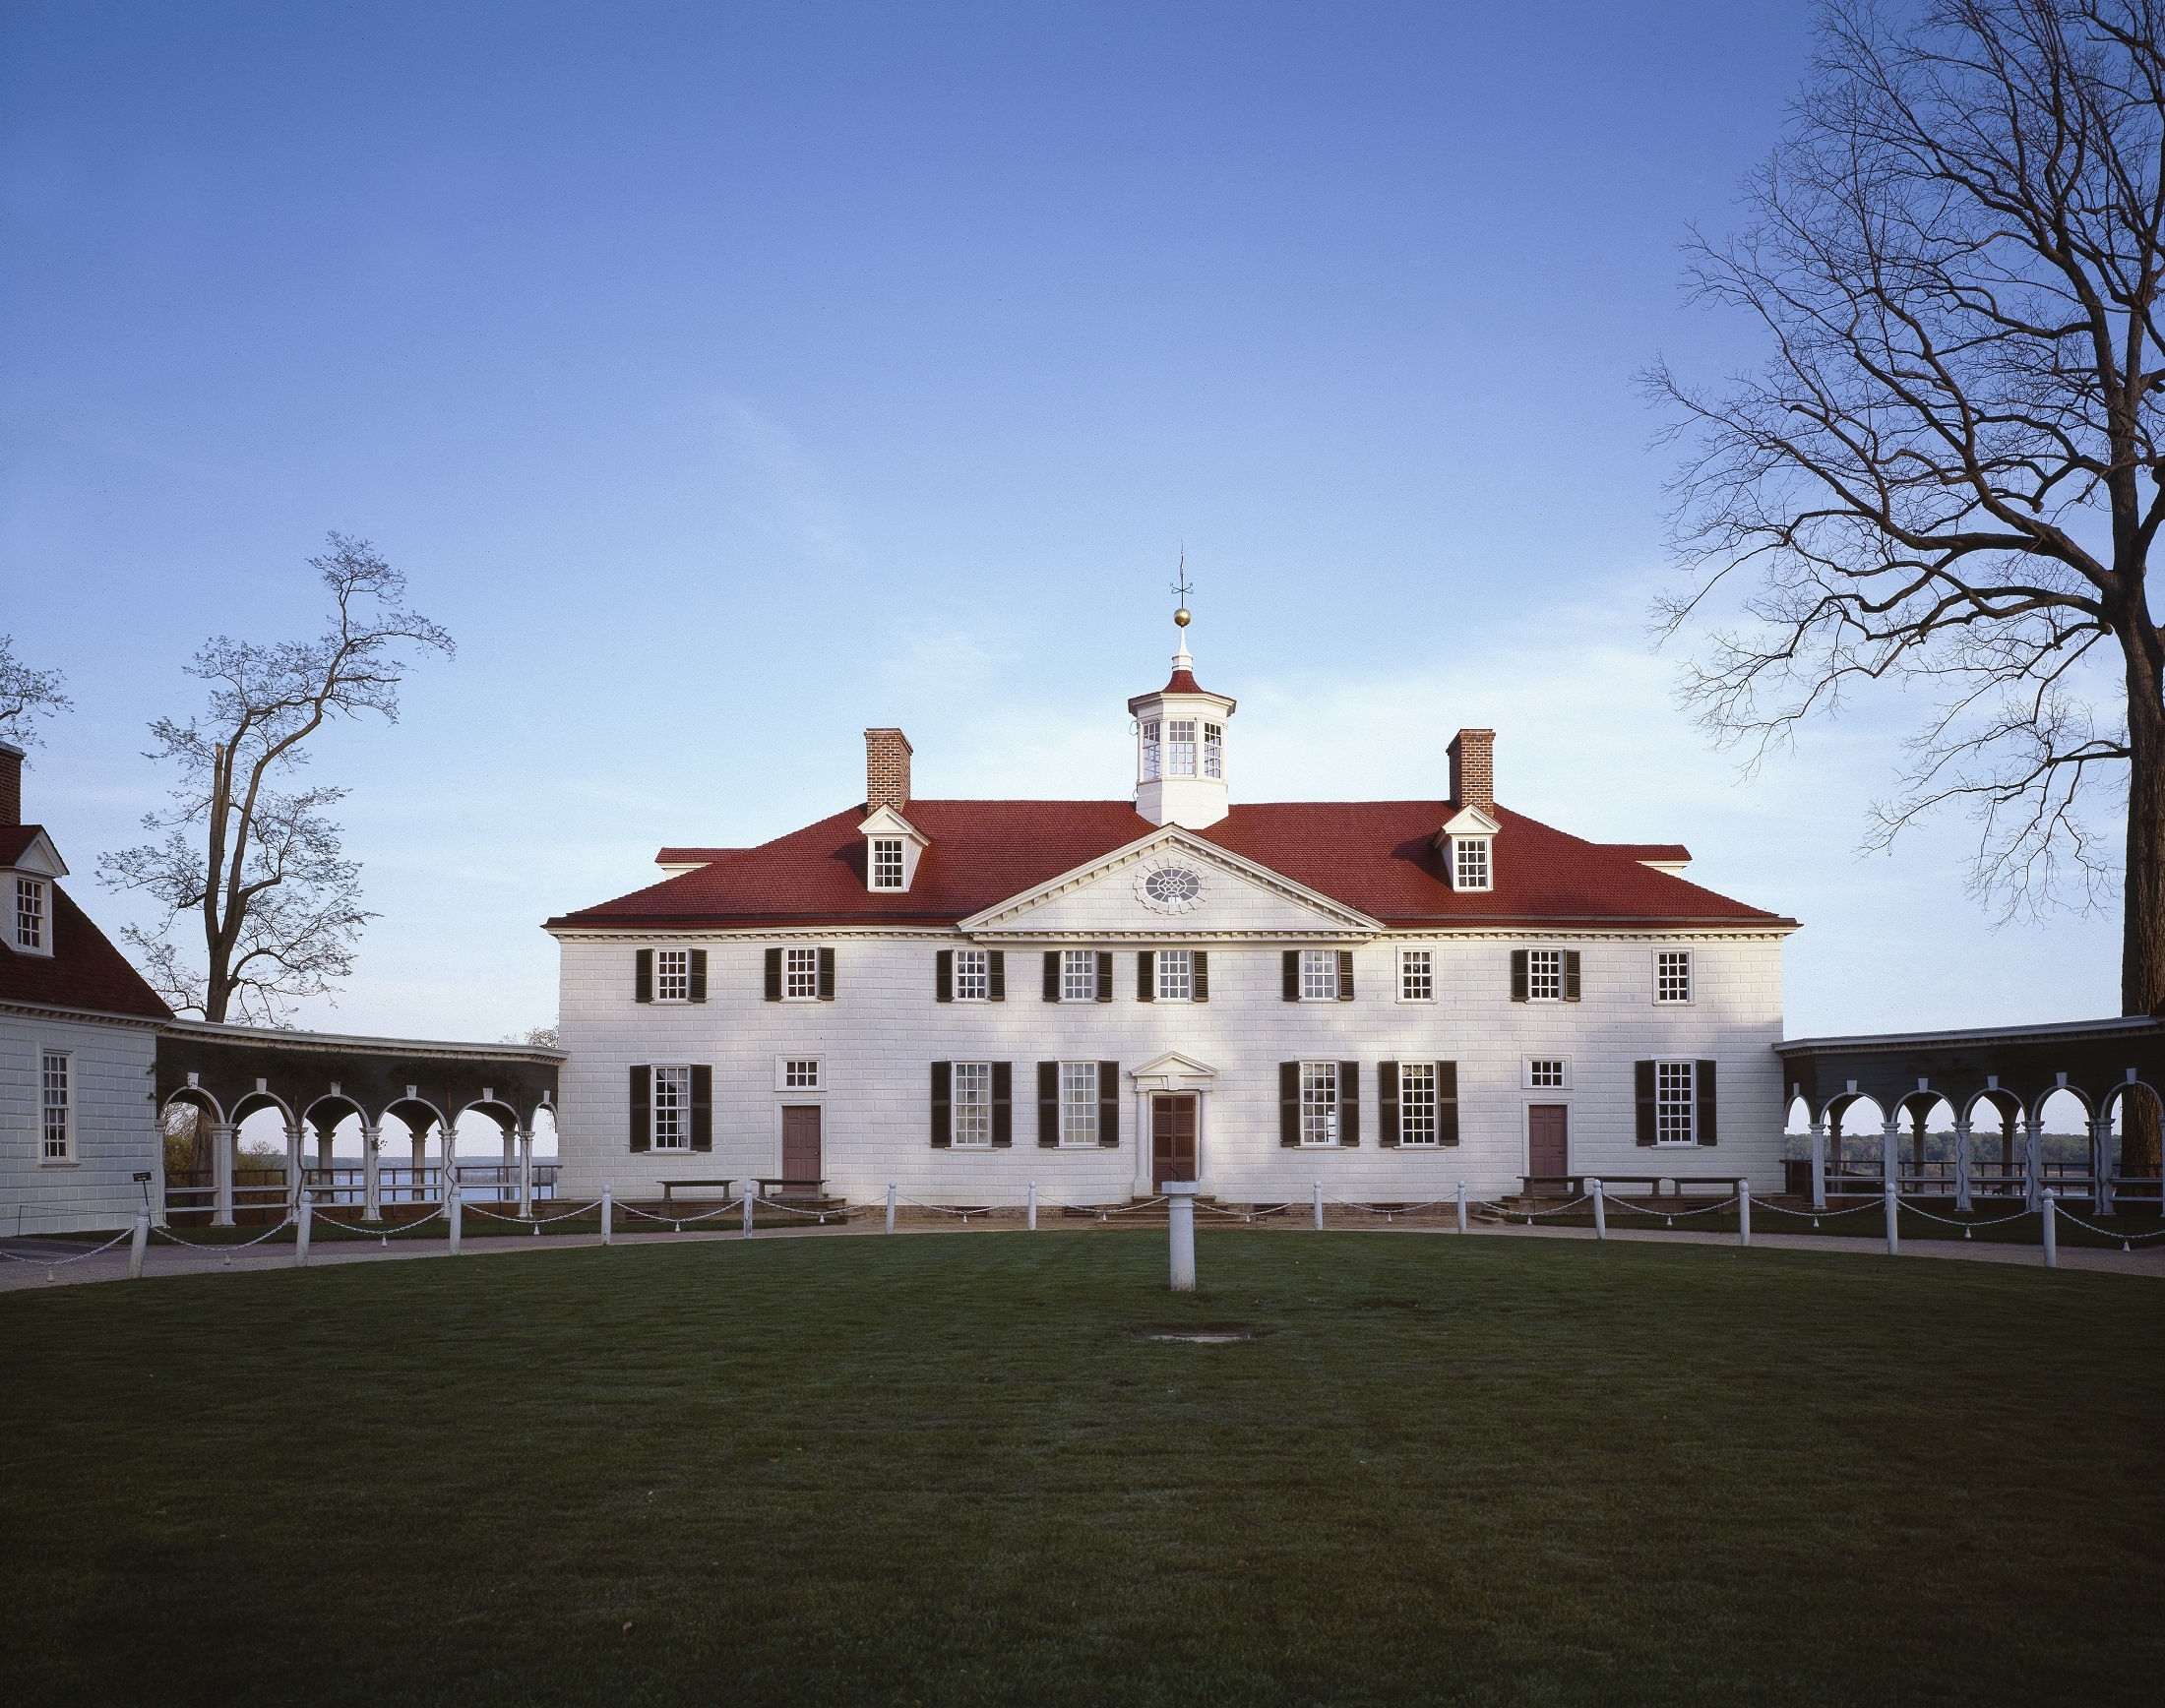
architecture, house, building, chateau, palace, home, usa, landmark, residence, church, place of worship, president, monastery, plantation, front, historical, estate, virginia, martha, potomac river, mount vernon, george washington